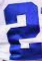
Number: 2